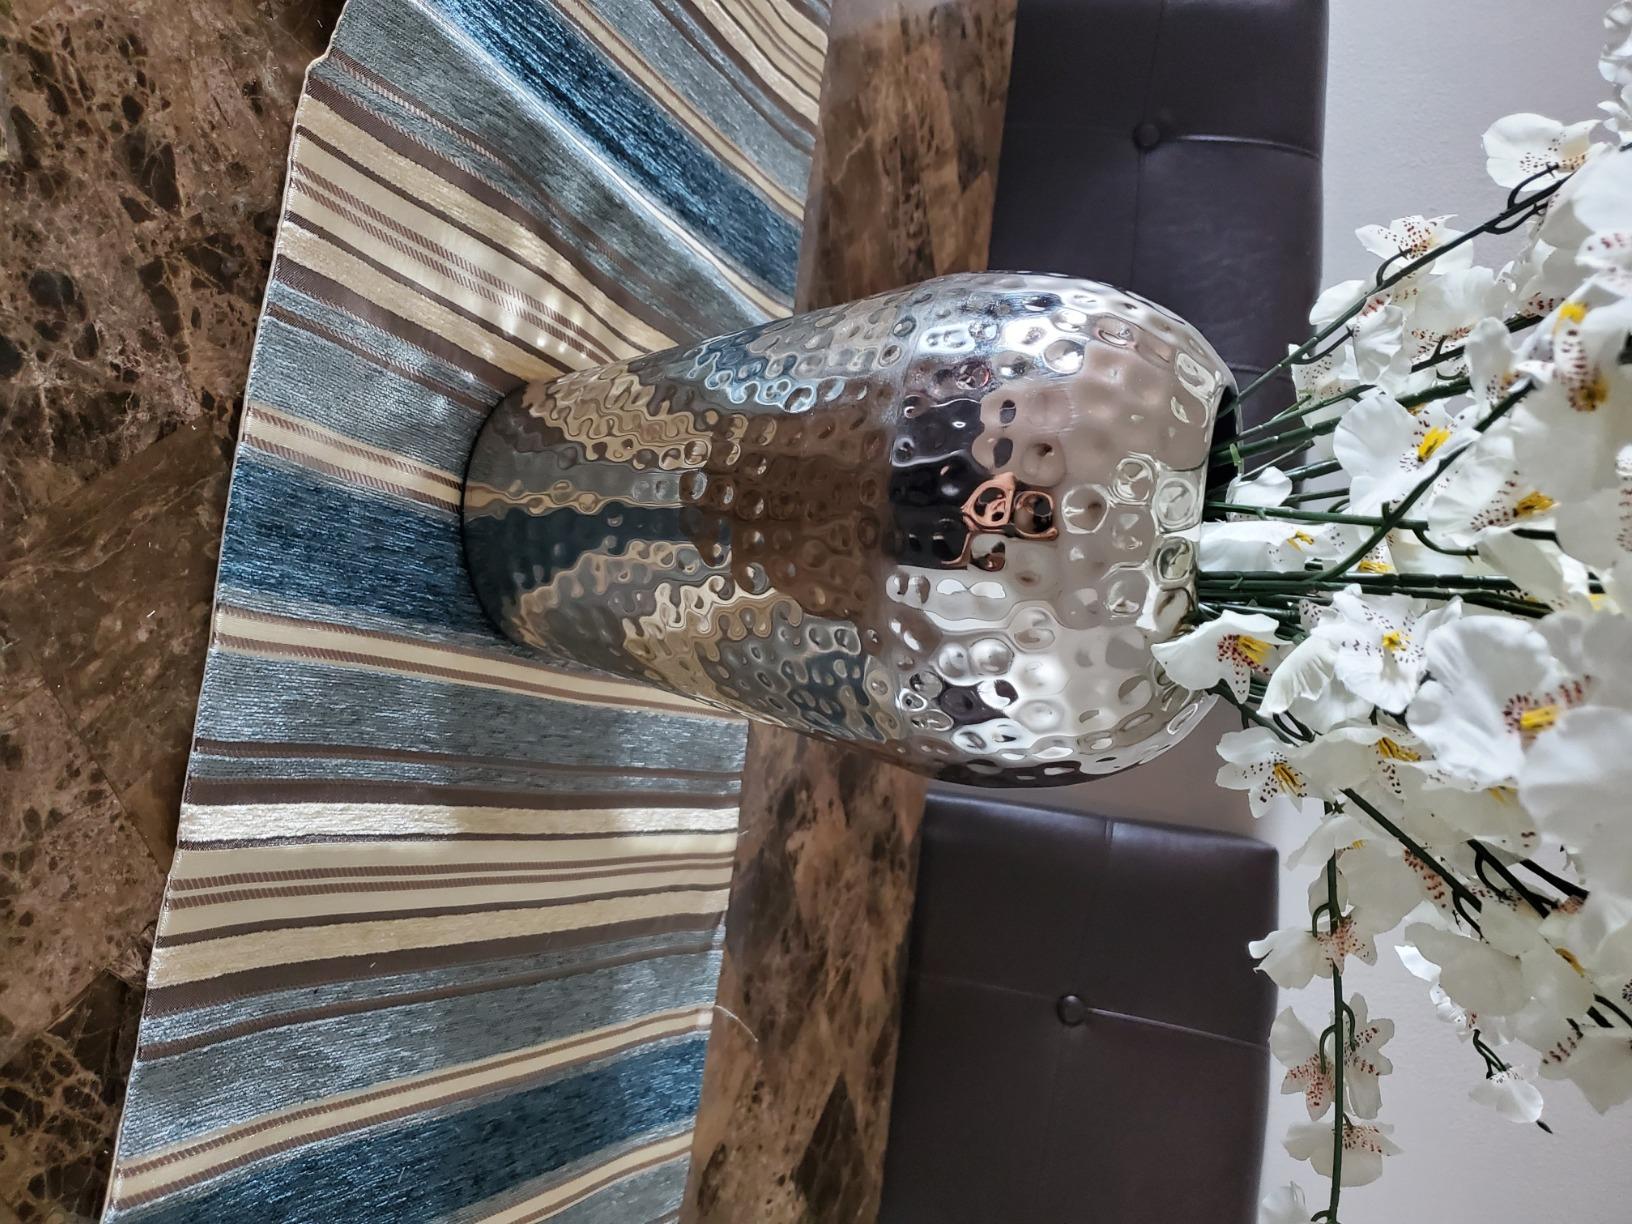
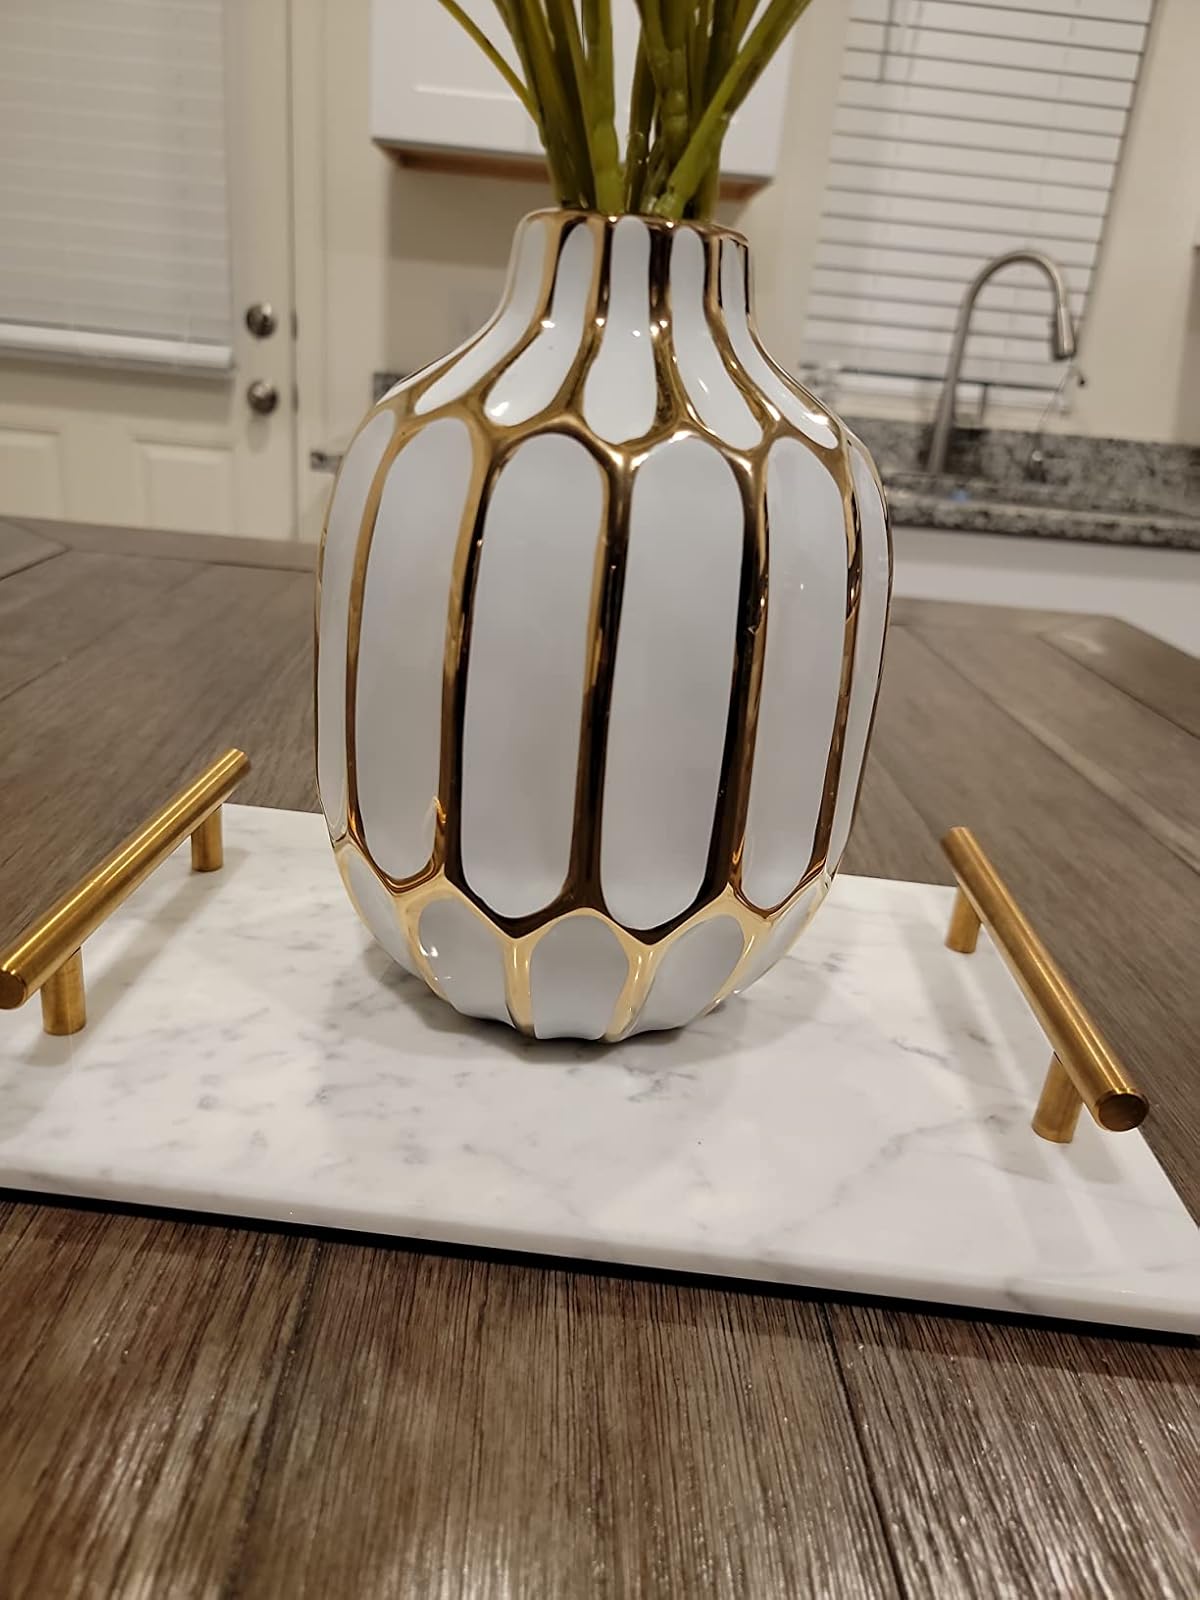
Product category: vase
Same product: no